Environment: real
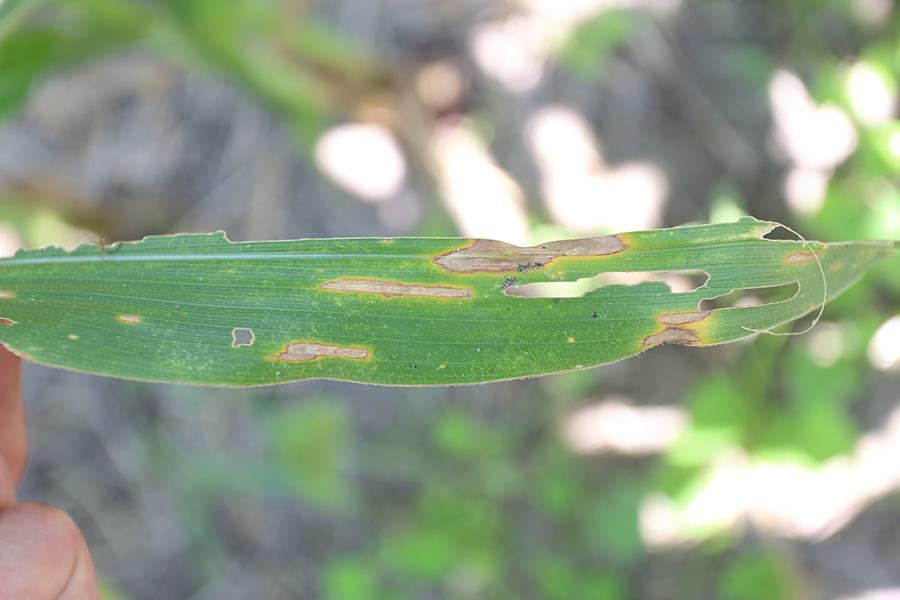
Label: gray_leaf_spot